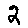
Label: 2